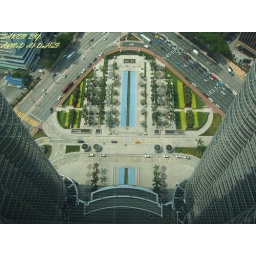
sky bridge in twin towers of malayisa